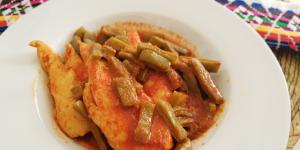
pollo en chile guajillo con nopales